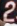
Number: 2